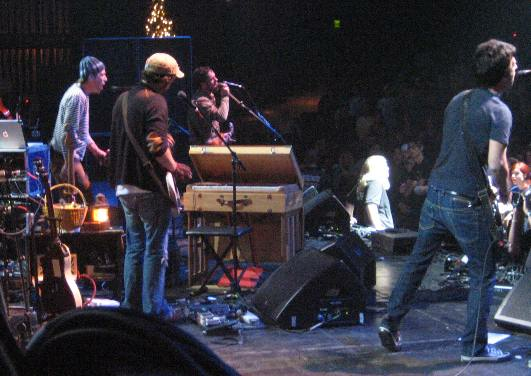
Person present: Yes